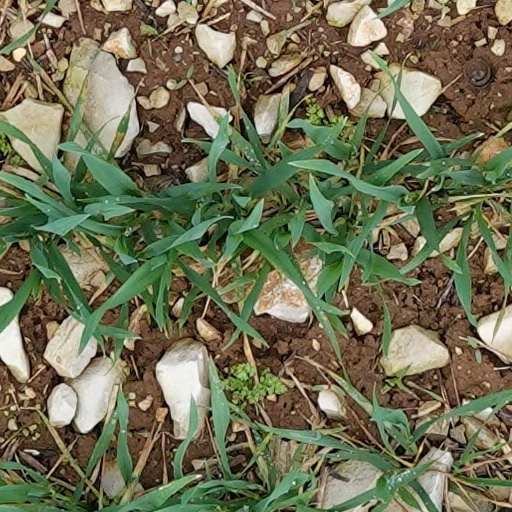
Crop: wheat